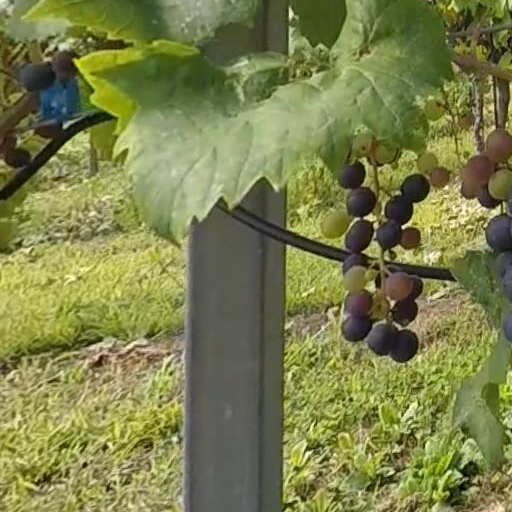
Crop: grape